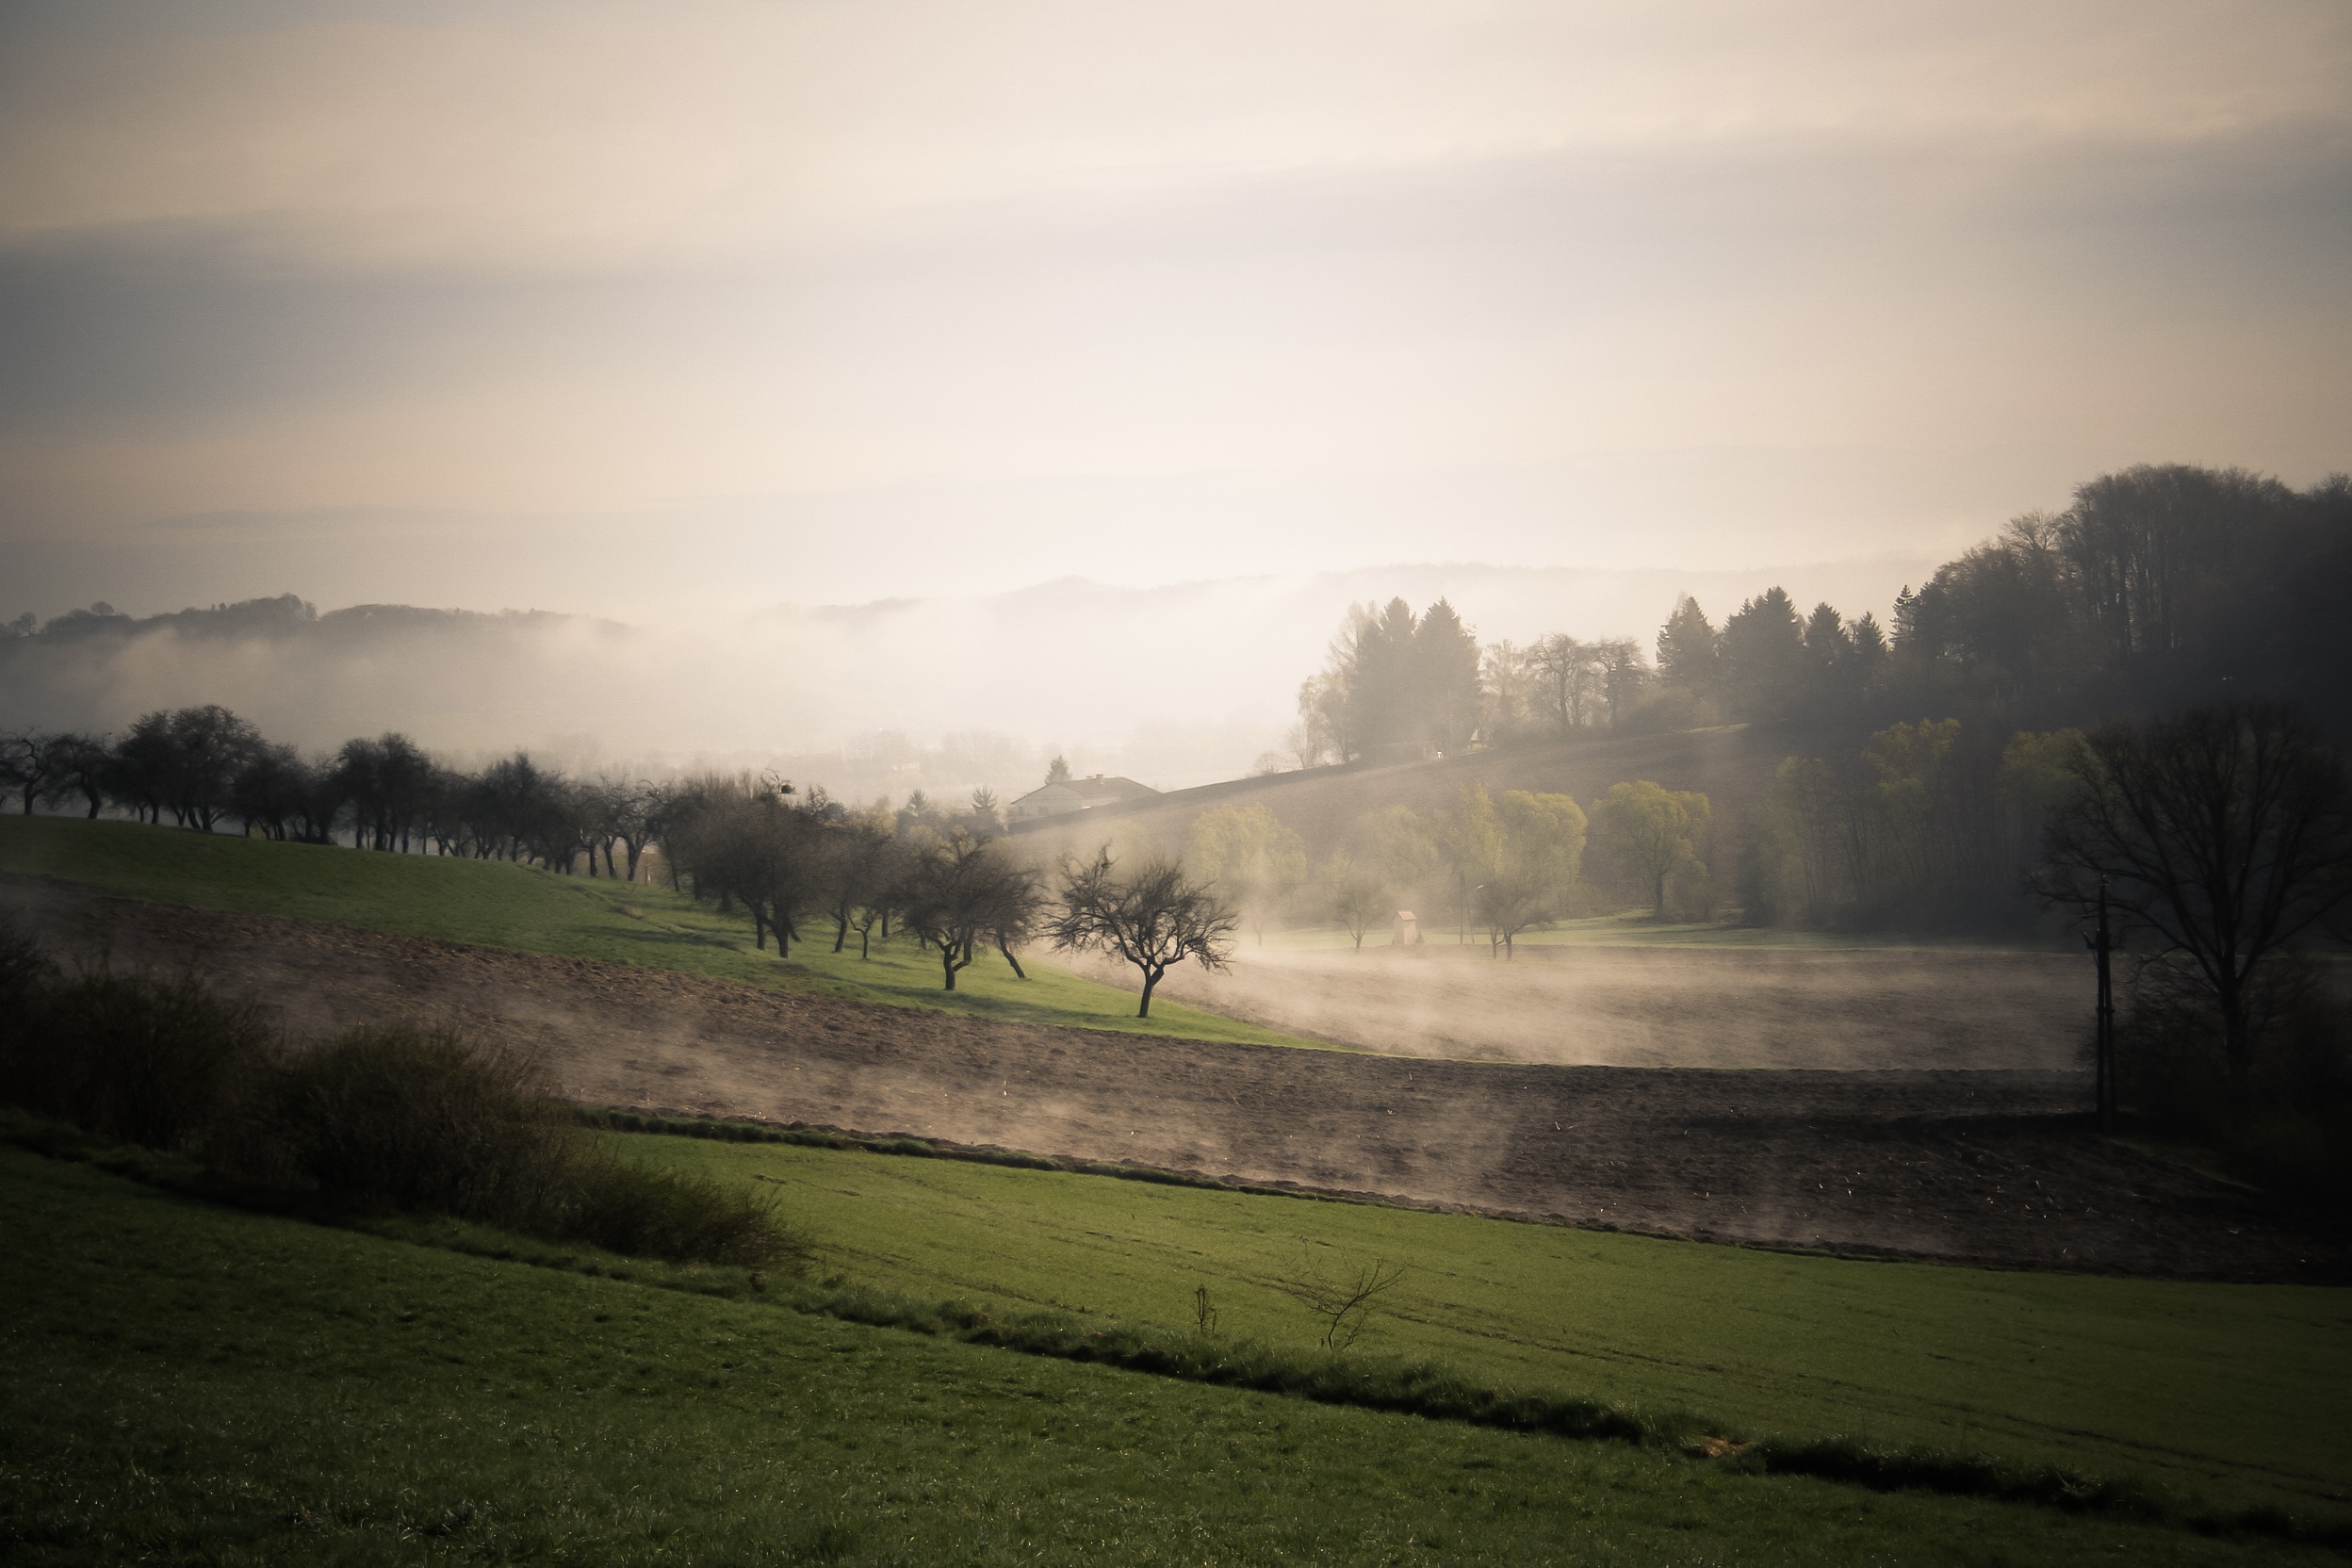
landscape, tree, nature, grass, horizon, light, cloud, sky, sun, fog, sunrise, sunset, mist, field, sunlight, morning, hill, dawn, atmosphere, dusk, evening, autumn, weather, haze, darkness, trees, mood, rural area, meteorological phenomenon, atmospheric phenomenon, woody plant